Córka generała Pankratowa

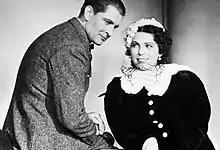
Franciszek Brodniewicz and Nora Ney

The General Pankratov's Daughter ("Córka generała Pankratowa") is a Polish historical film directed by Mieczysław Znamierowski and written by Marian Orlik. It was released in 1934.